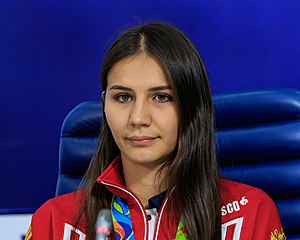
Jekaterina Ilina
Jekaterina Fjodorovna Ilina er en kvindelig russisk håndboldspiller, som spiller for CSKA Moskva og tidligere Ruslands kvindehåndboldlandshold.